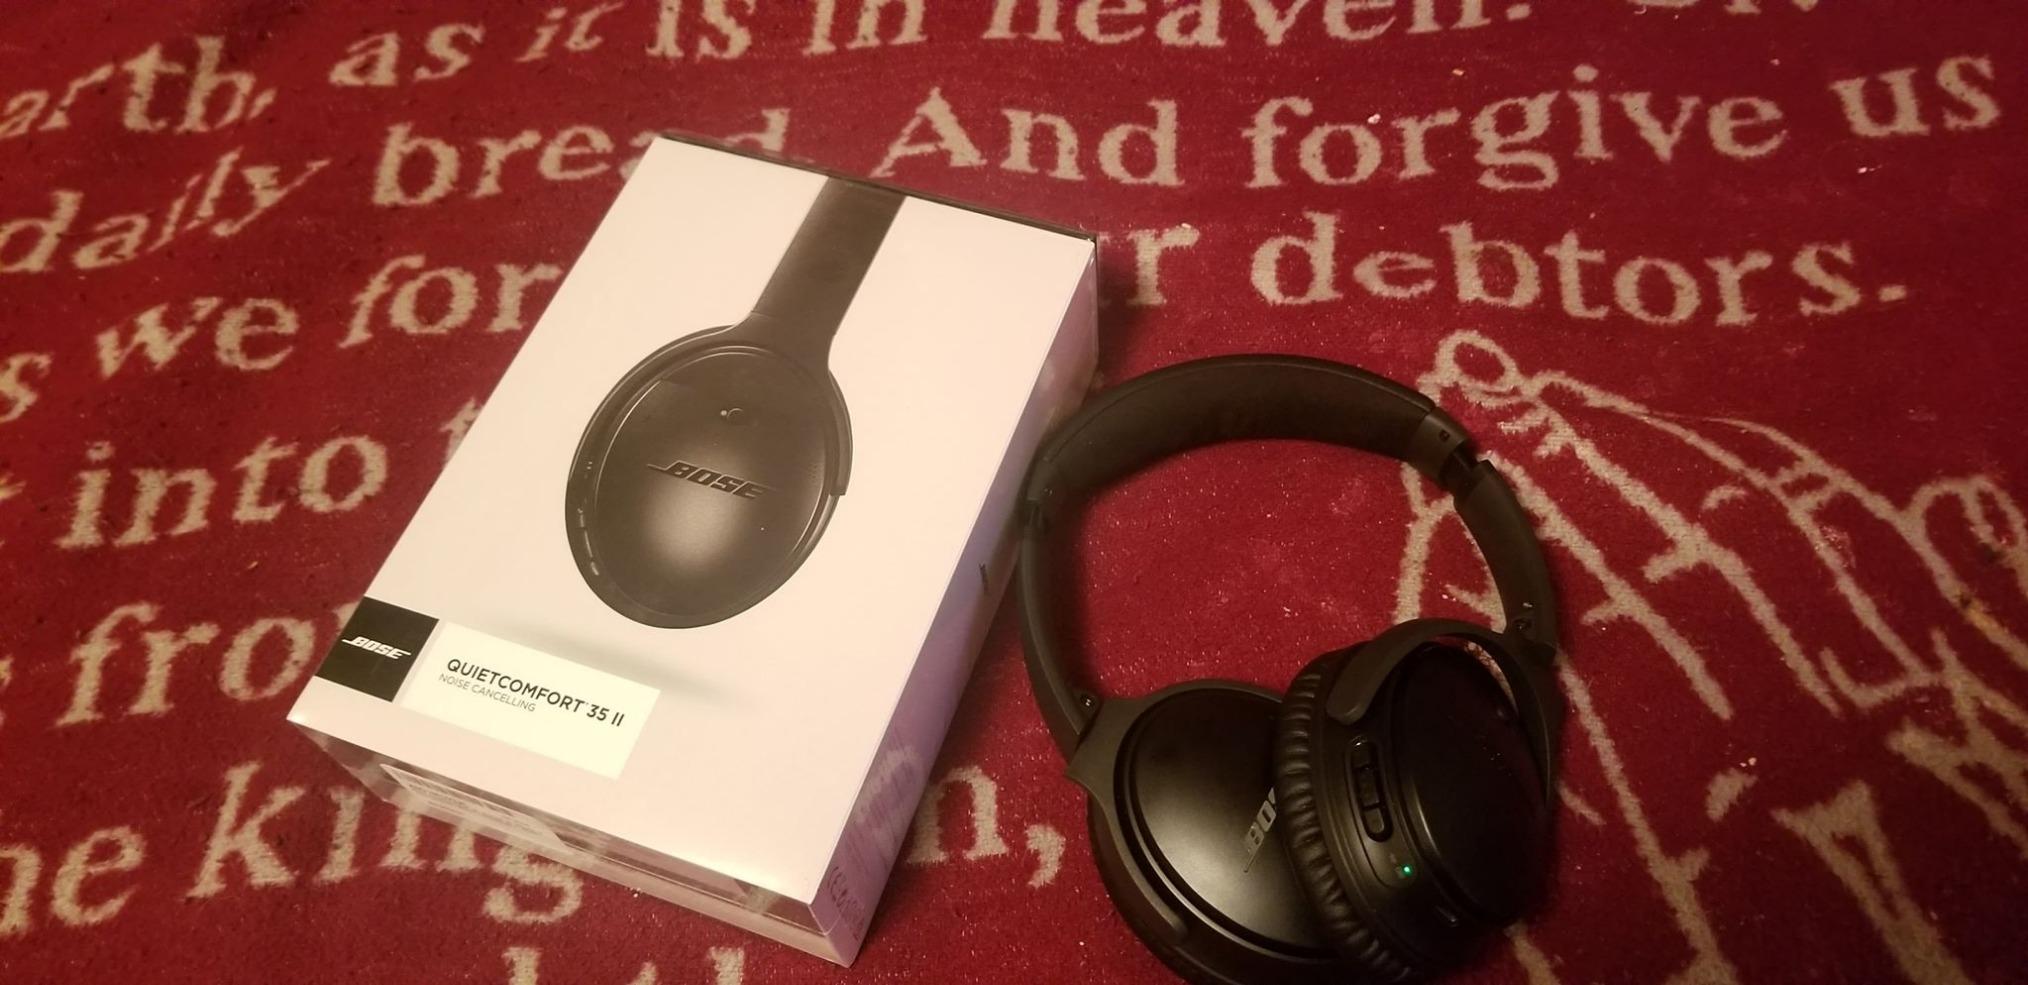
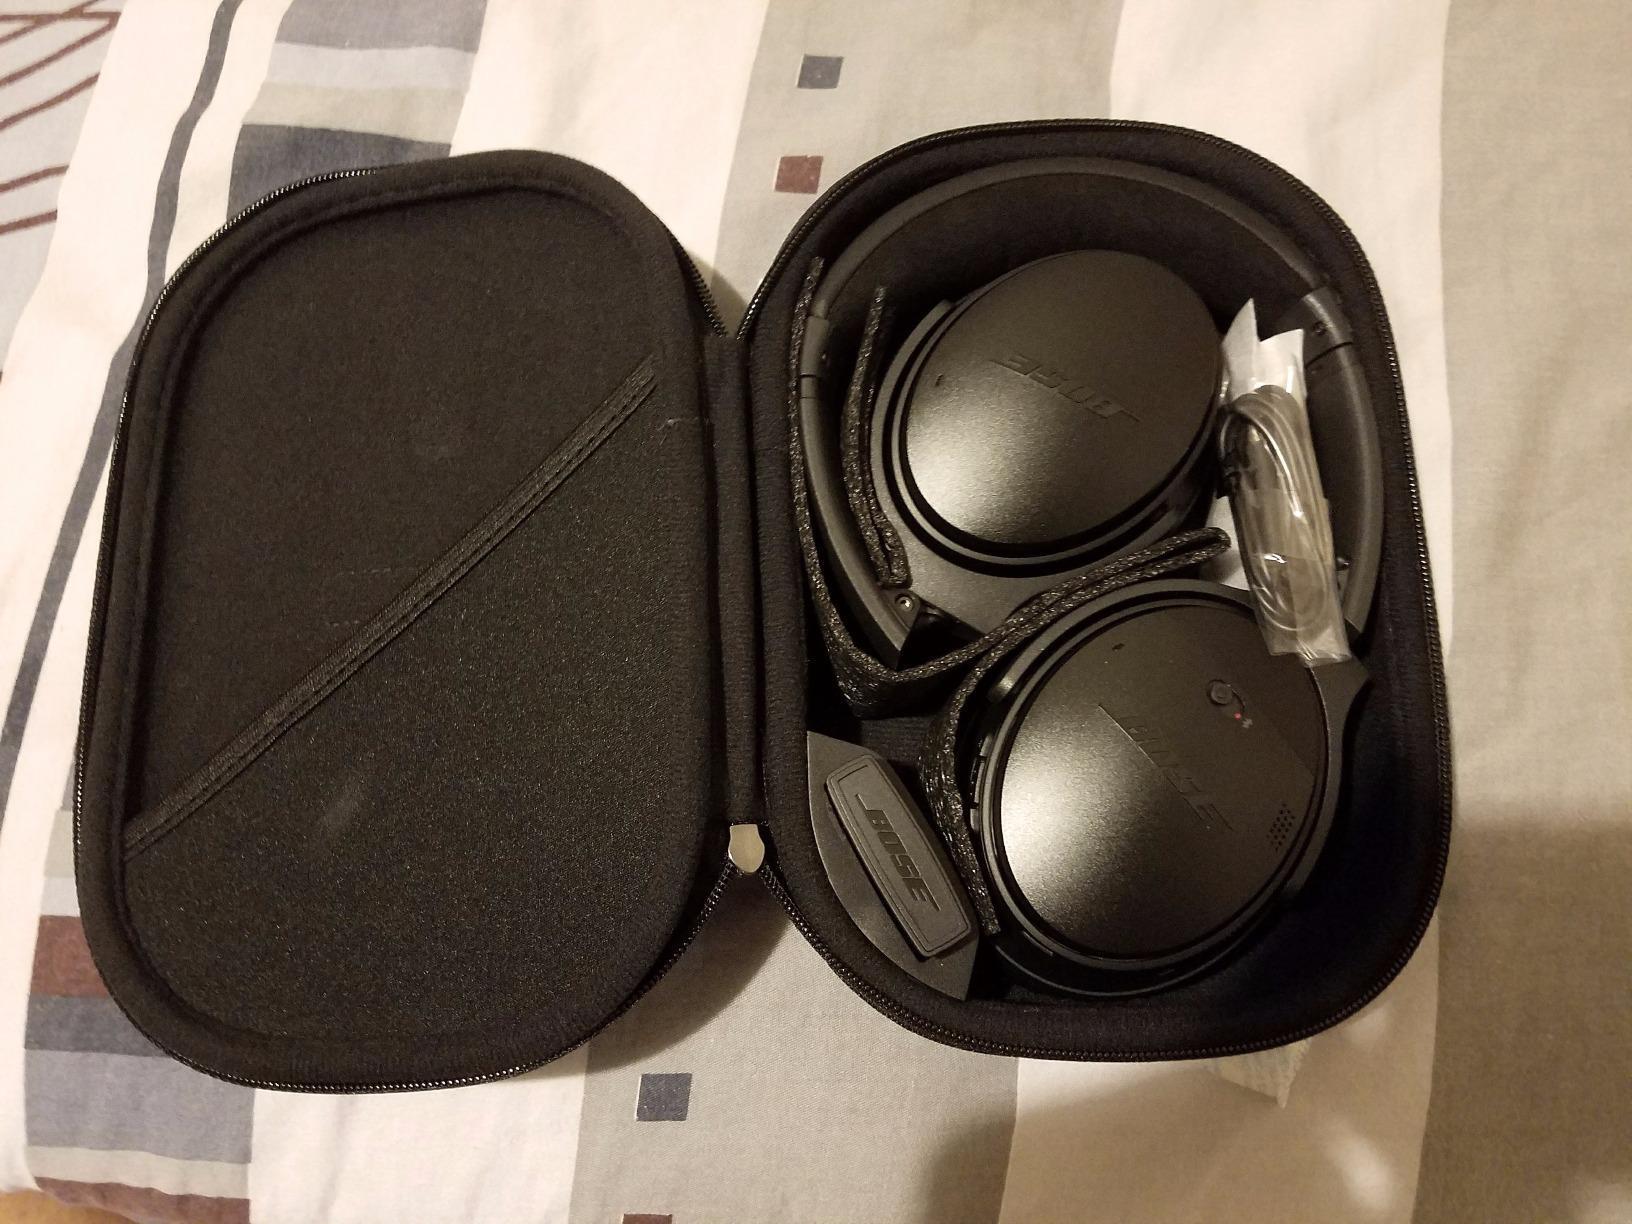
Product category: headphones
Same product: yes